Kreuzspitze (Ötztal Alps)

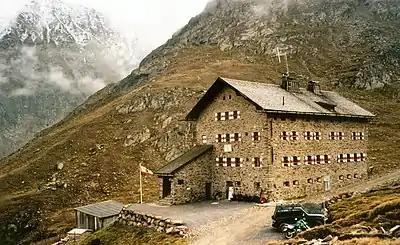

To access the mountain you walk from Vent in the direction of Martin Busch hut which is at 2501 meters above the sea. This is a walk up, and it is normally free of snow in the summer time. Plan between 4 and 5 hours from Vent to the summit. From the village to the hut takes 2 to 3 hours.